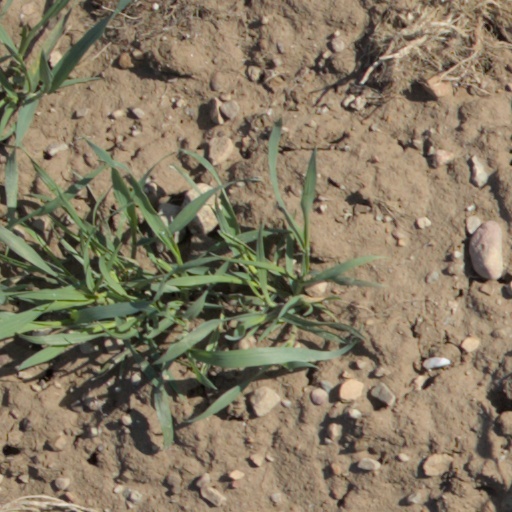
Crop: wheat